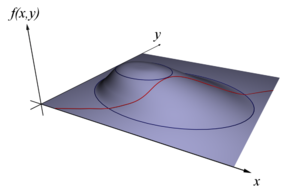
En mathématiques, le théorème des fonctions implicites est un résultat de géométrie différentielle. Certaines courbes sont définies par une équation cartésienne, c'est-à-dire une équation de la forme f = 0, où x et y décrivent les nombres réels. Le théorème indique que si la fonction f est suffisamment régulière au voisinage d'un point de la courbe, il existe une fonction φ de ℝ dans ℝ et au moins aussi régulière que telle que localement, la courbe et le graphe de la fonction φ sont confondus. Plus précisément, si vérifie l'équation, si f est continûment différentiable et que sa dérivée partielle par rapport à y en n'est pas nulle, alors il existe un voisinage de sur lequel la zone s'identifie au graphe de φ.
En mathématiques, et plus particulièrement en analyse, la méthode des multiplicateurs de Lagrange permet de trouver les points stationnaires d'une fonction dérivable d'une ou plusieurs variables, sous contraintes.